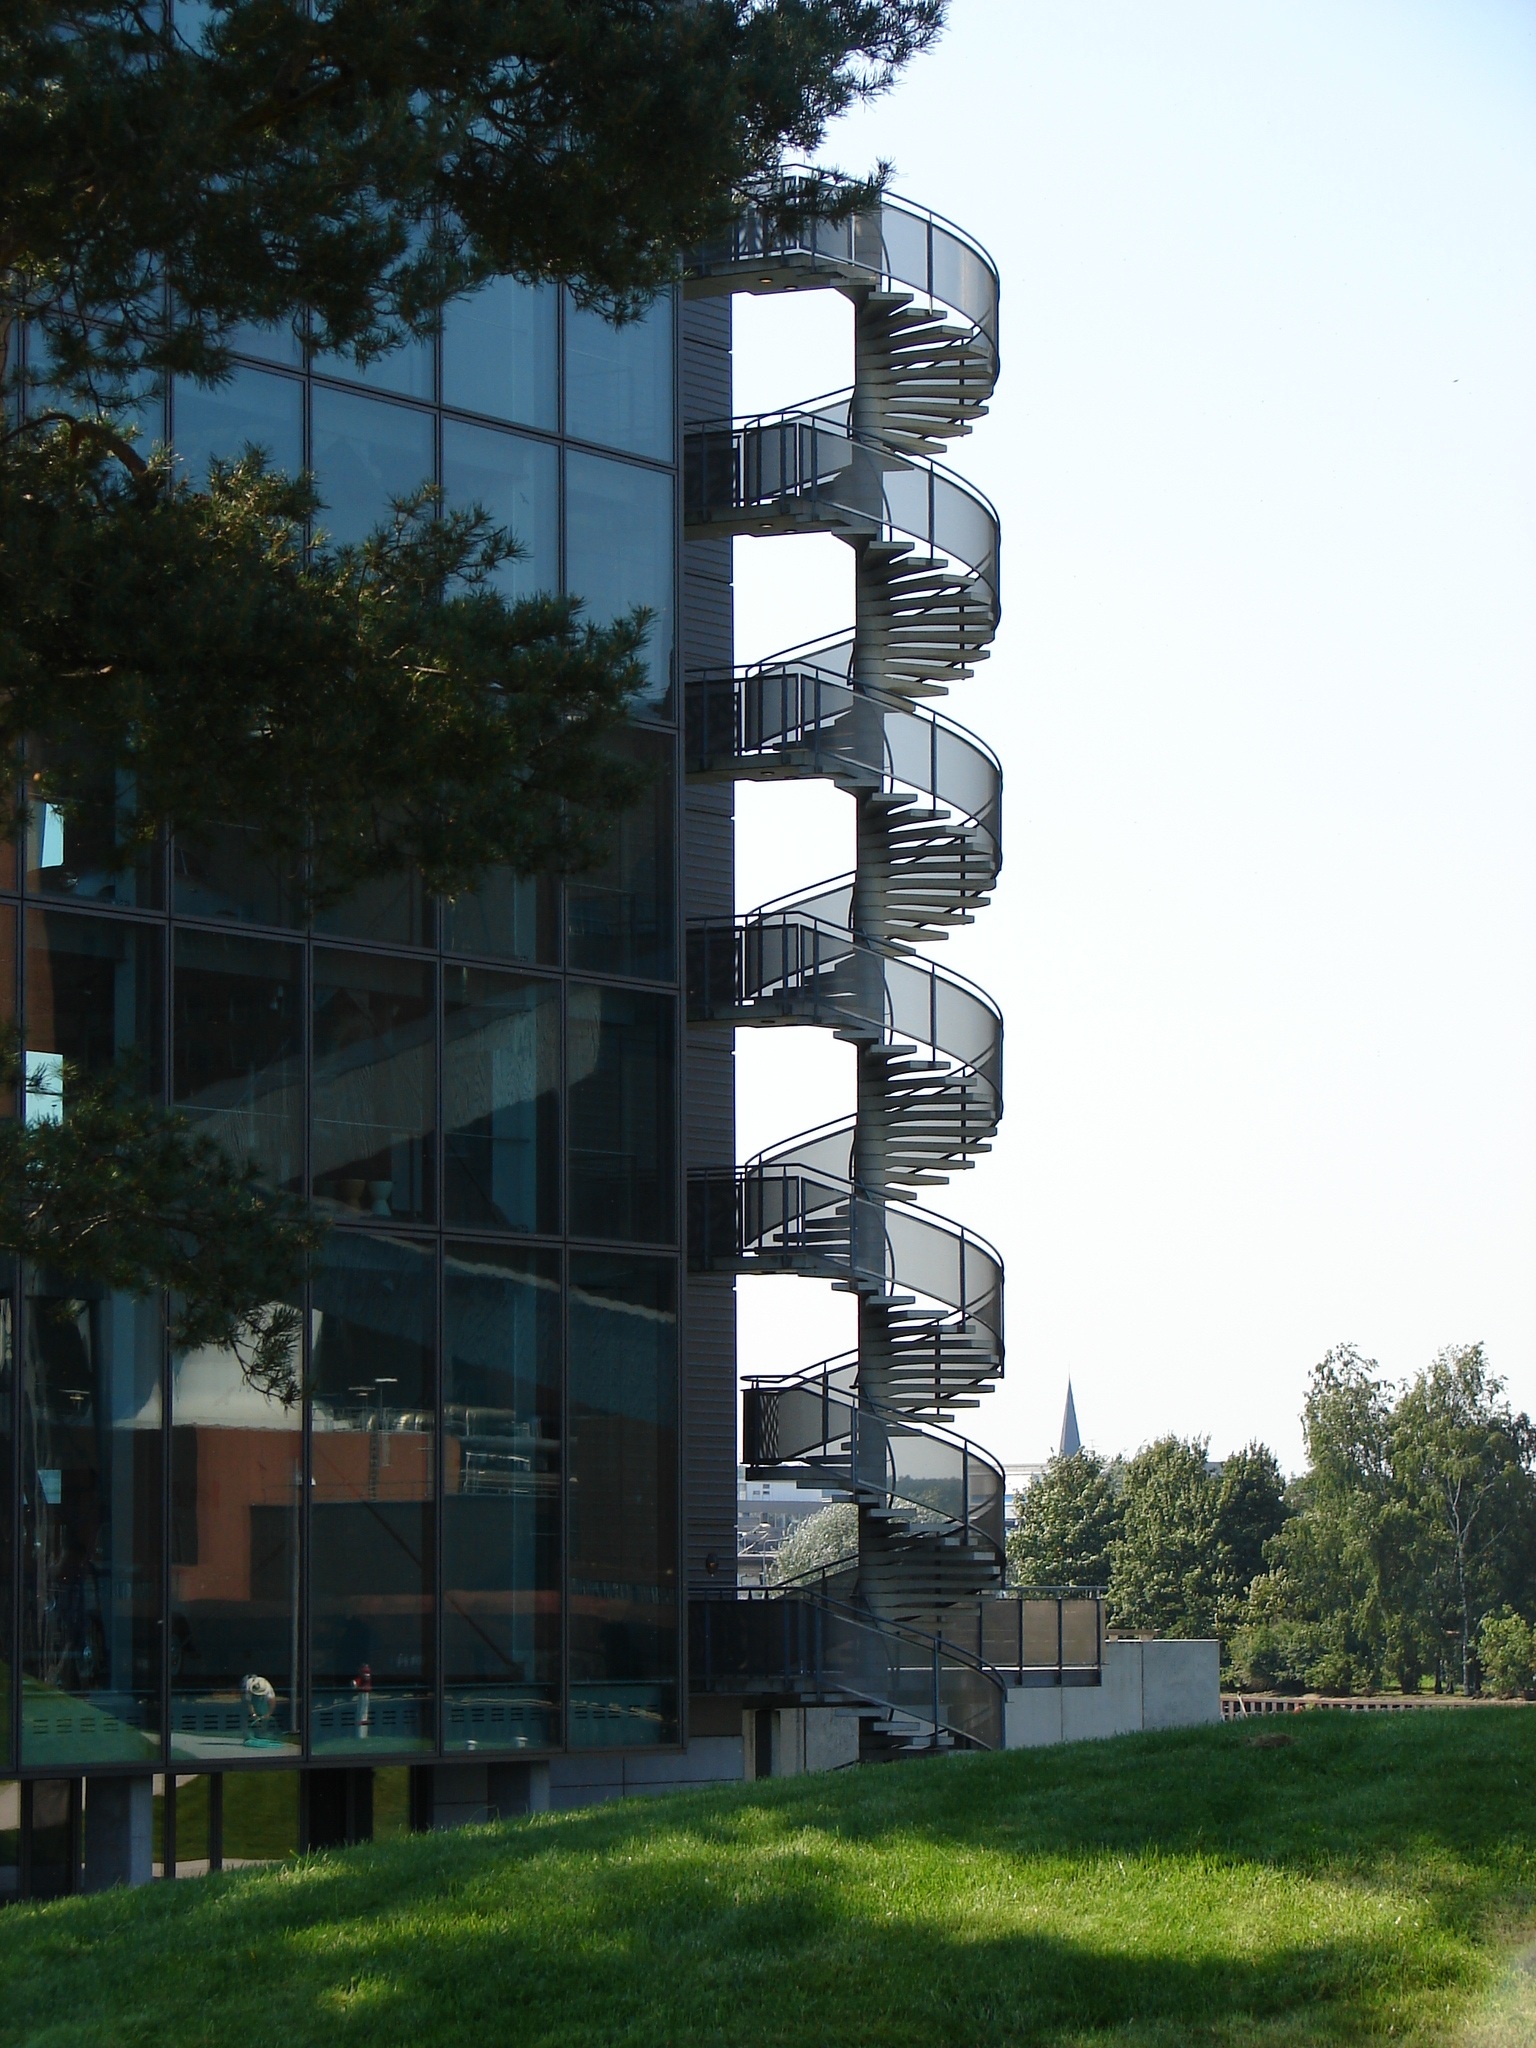
tree, architecture, structure, skyscraper, tower, landmark, facade, tower block, condominium, neighbourhood, car town, wolfsburg, urban area, residential area, wendel treppe